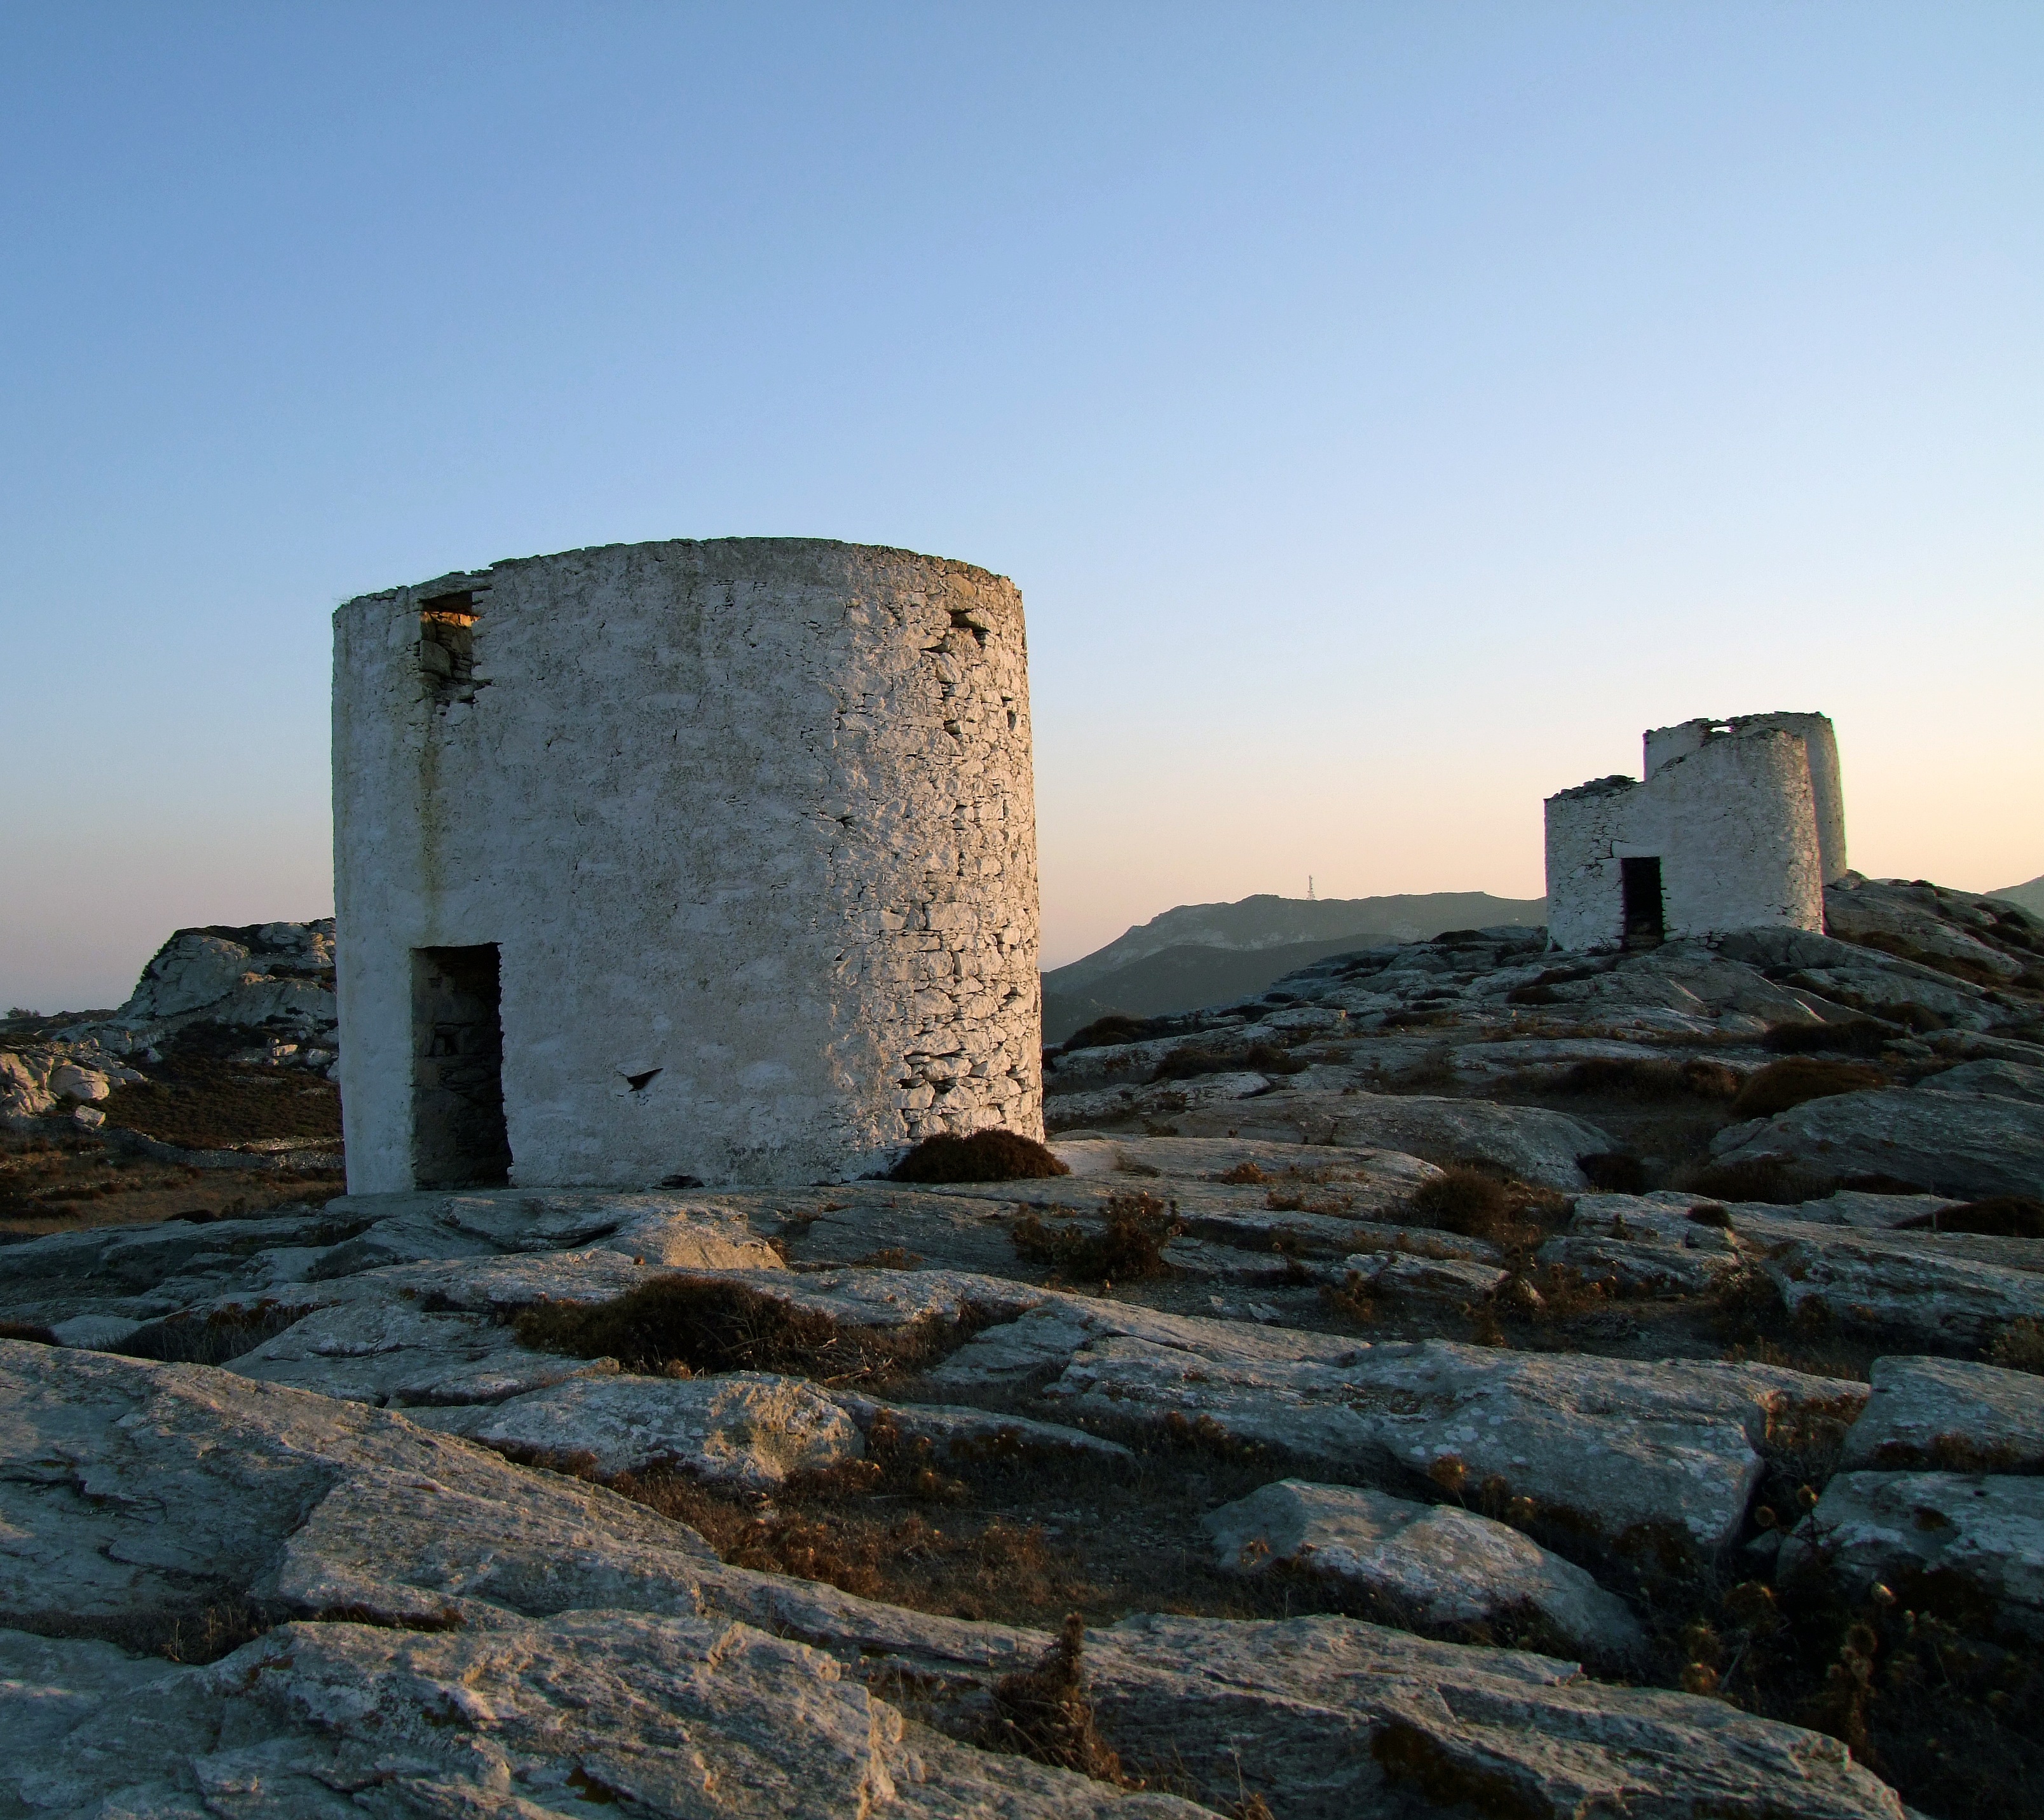
landscape, sea, rock, building, old, wall, stone, monument, tower, castle, landmark, fortification, temple, ruins, greece, cyclades, monolith, mills, back light, amorgos, ancient history